United Nations Security Council Resolution 942

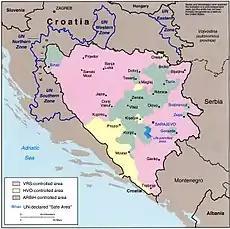
Areas of control in Bosnia and Herzegovina (September 1994)

United Nations Security Council resolution 942, adopted on 23 September 1994, after reaffirming all resolutions on the situation in Bosnia and Herzegovina, the Council reinforced measures relating to safe areas under control of Bosnian Serb forces.